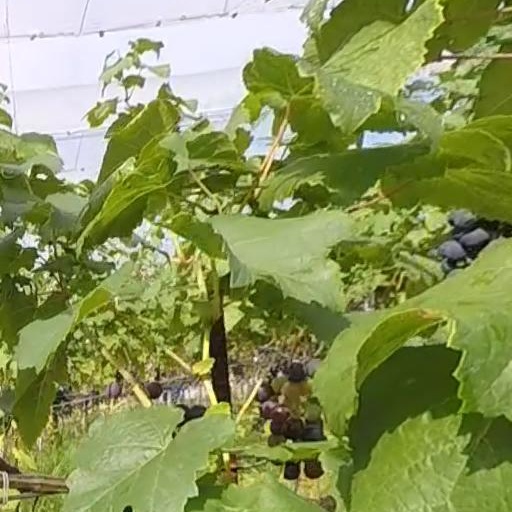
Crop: grape